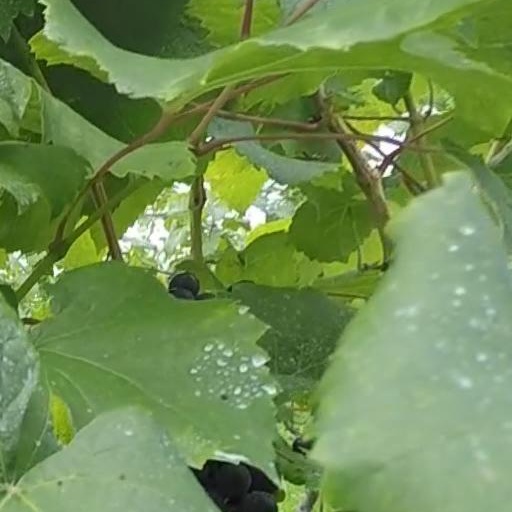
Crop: grape